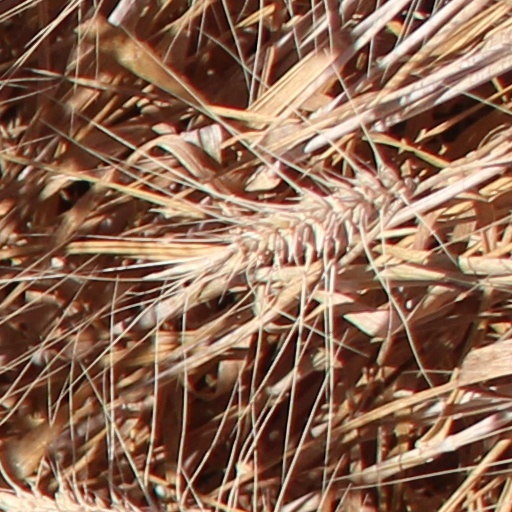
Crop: wheat